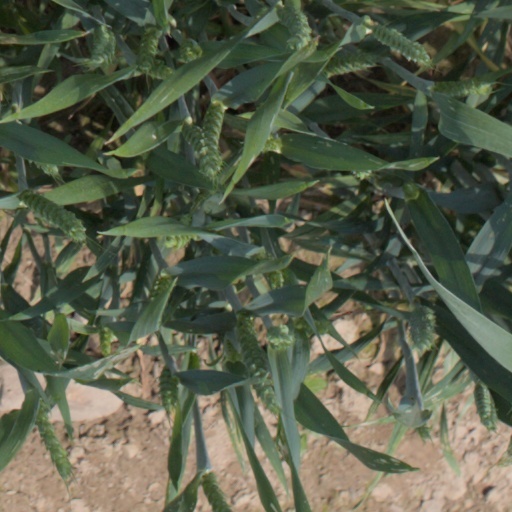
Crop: wheat